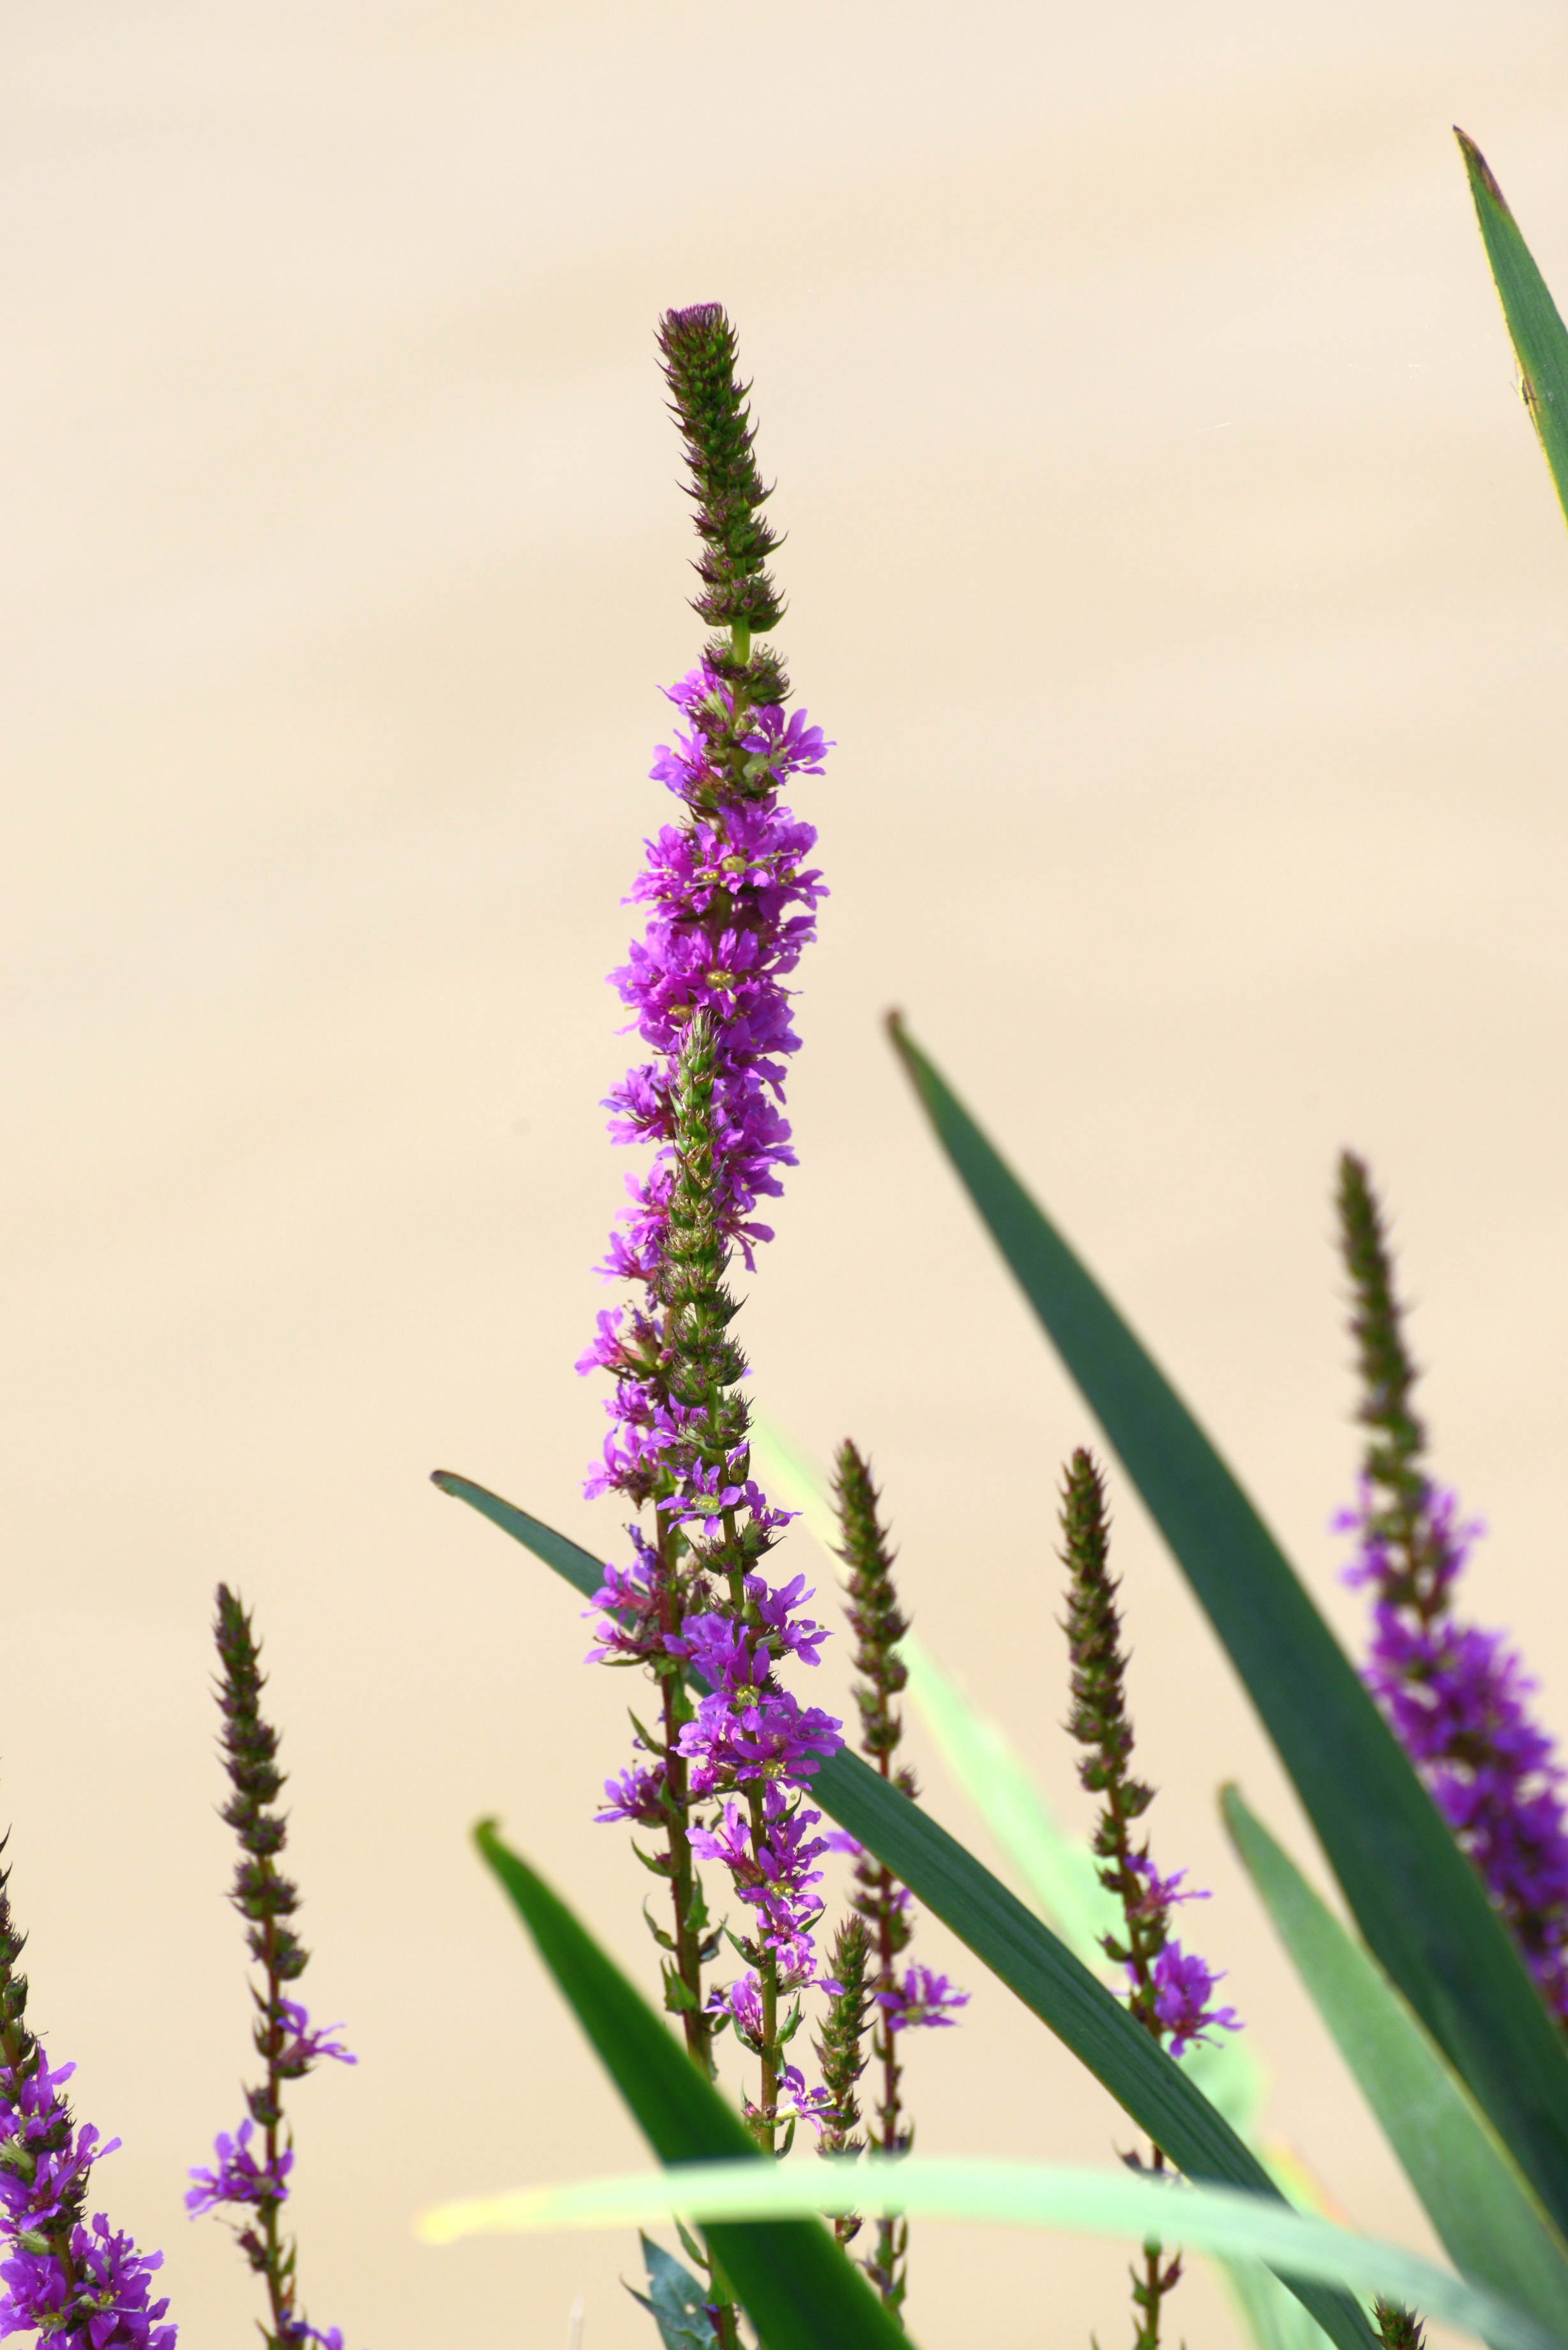
nature, grass, blossom, plant, leaf, flower, green, herb, botany, nikon, flora, lavender, wildflower, flowers, nikkor, d800, 70300mm, nikond800, 70300mmf4556gvr, macro photography, flowering plant, grass family, plant stem, land plant, english lavender